Fuerteventura

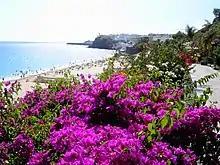
Morro Jable

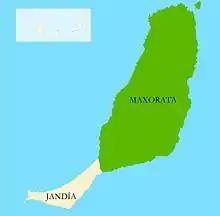
The two kingdoms of precolonial Fuerteventura: Jandía and Maxorata

The first settlers of Fuerteventura are believed to have come from North Africa. The word "Mahorero" ("Majorero") or "Maho" is still used today to describe the people of Fuerteventura and is derived from the ancient word 'mahos', a type of goatskin shoe worn by these original inhabitants. They lived in caves and semi-subterranean dwellings, some of which have been excavated, revealing remnants of early tools and pottery. In antiquity, the island was originally known as "Planaria", in reference to the flatness of most of its terrain.